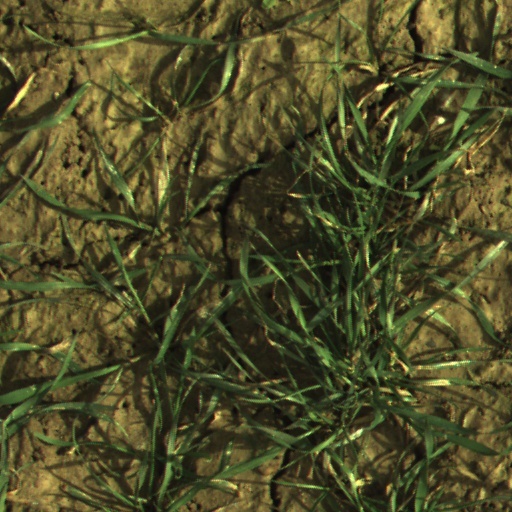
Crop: wheat